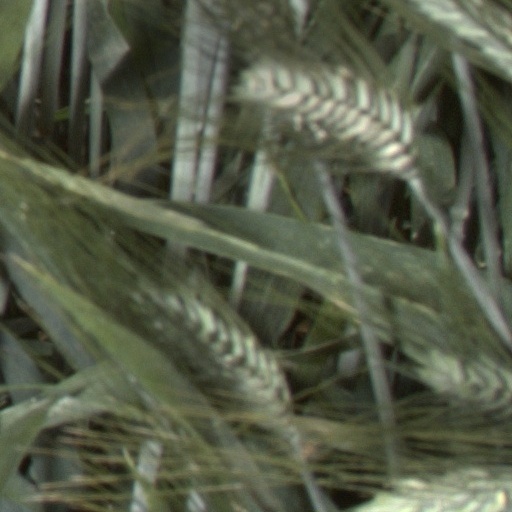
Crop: wheat